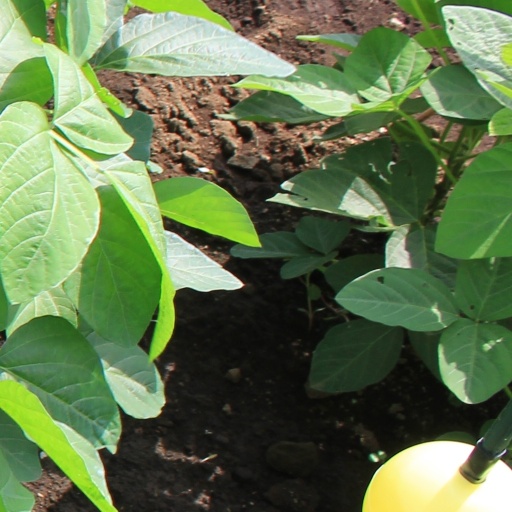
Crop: soybean